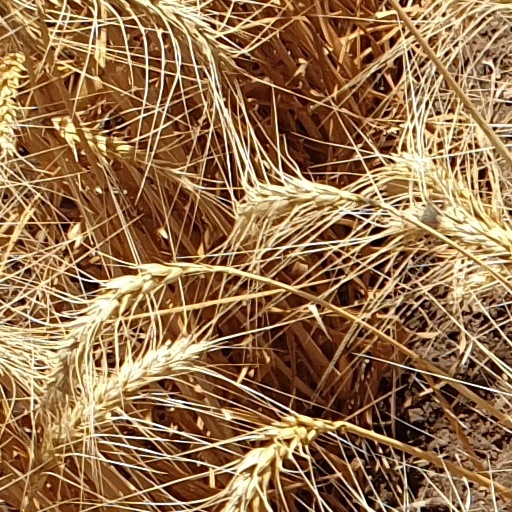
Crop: wheat